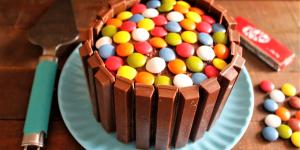
tarta de kit kat